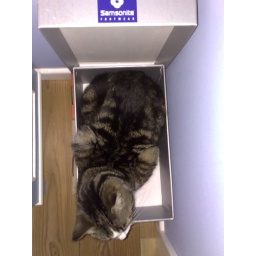
cat in the box